Old Brooklyn Fire Headquarters

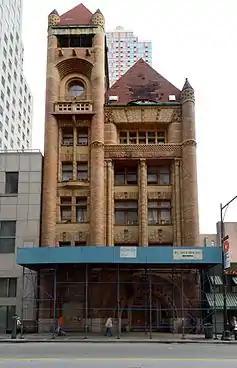
The building in 2012

After the FDNY vacated the premises, the city government held an auction the building in January 1975, in which only nonprofit educational institutions were allowed to bid. City officials had expected to sell the firehouse to Poly Tech, which had bid $15,000. New York state legislator Vito P. Battista ultimately submitted a high bid of $55,000; he planned to relocate his Institute of Design and Construction to the building. The city government, which had wanted to sell the building to Poly Tech, refused to accept any money from Battista other than his $11,000 down payment. The New York City Board of Estimate had planned to nullify the sale but delayed its plans to do so after Battista threatened to sue in April 1975.